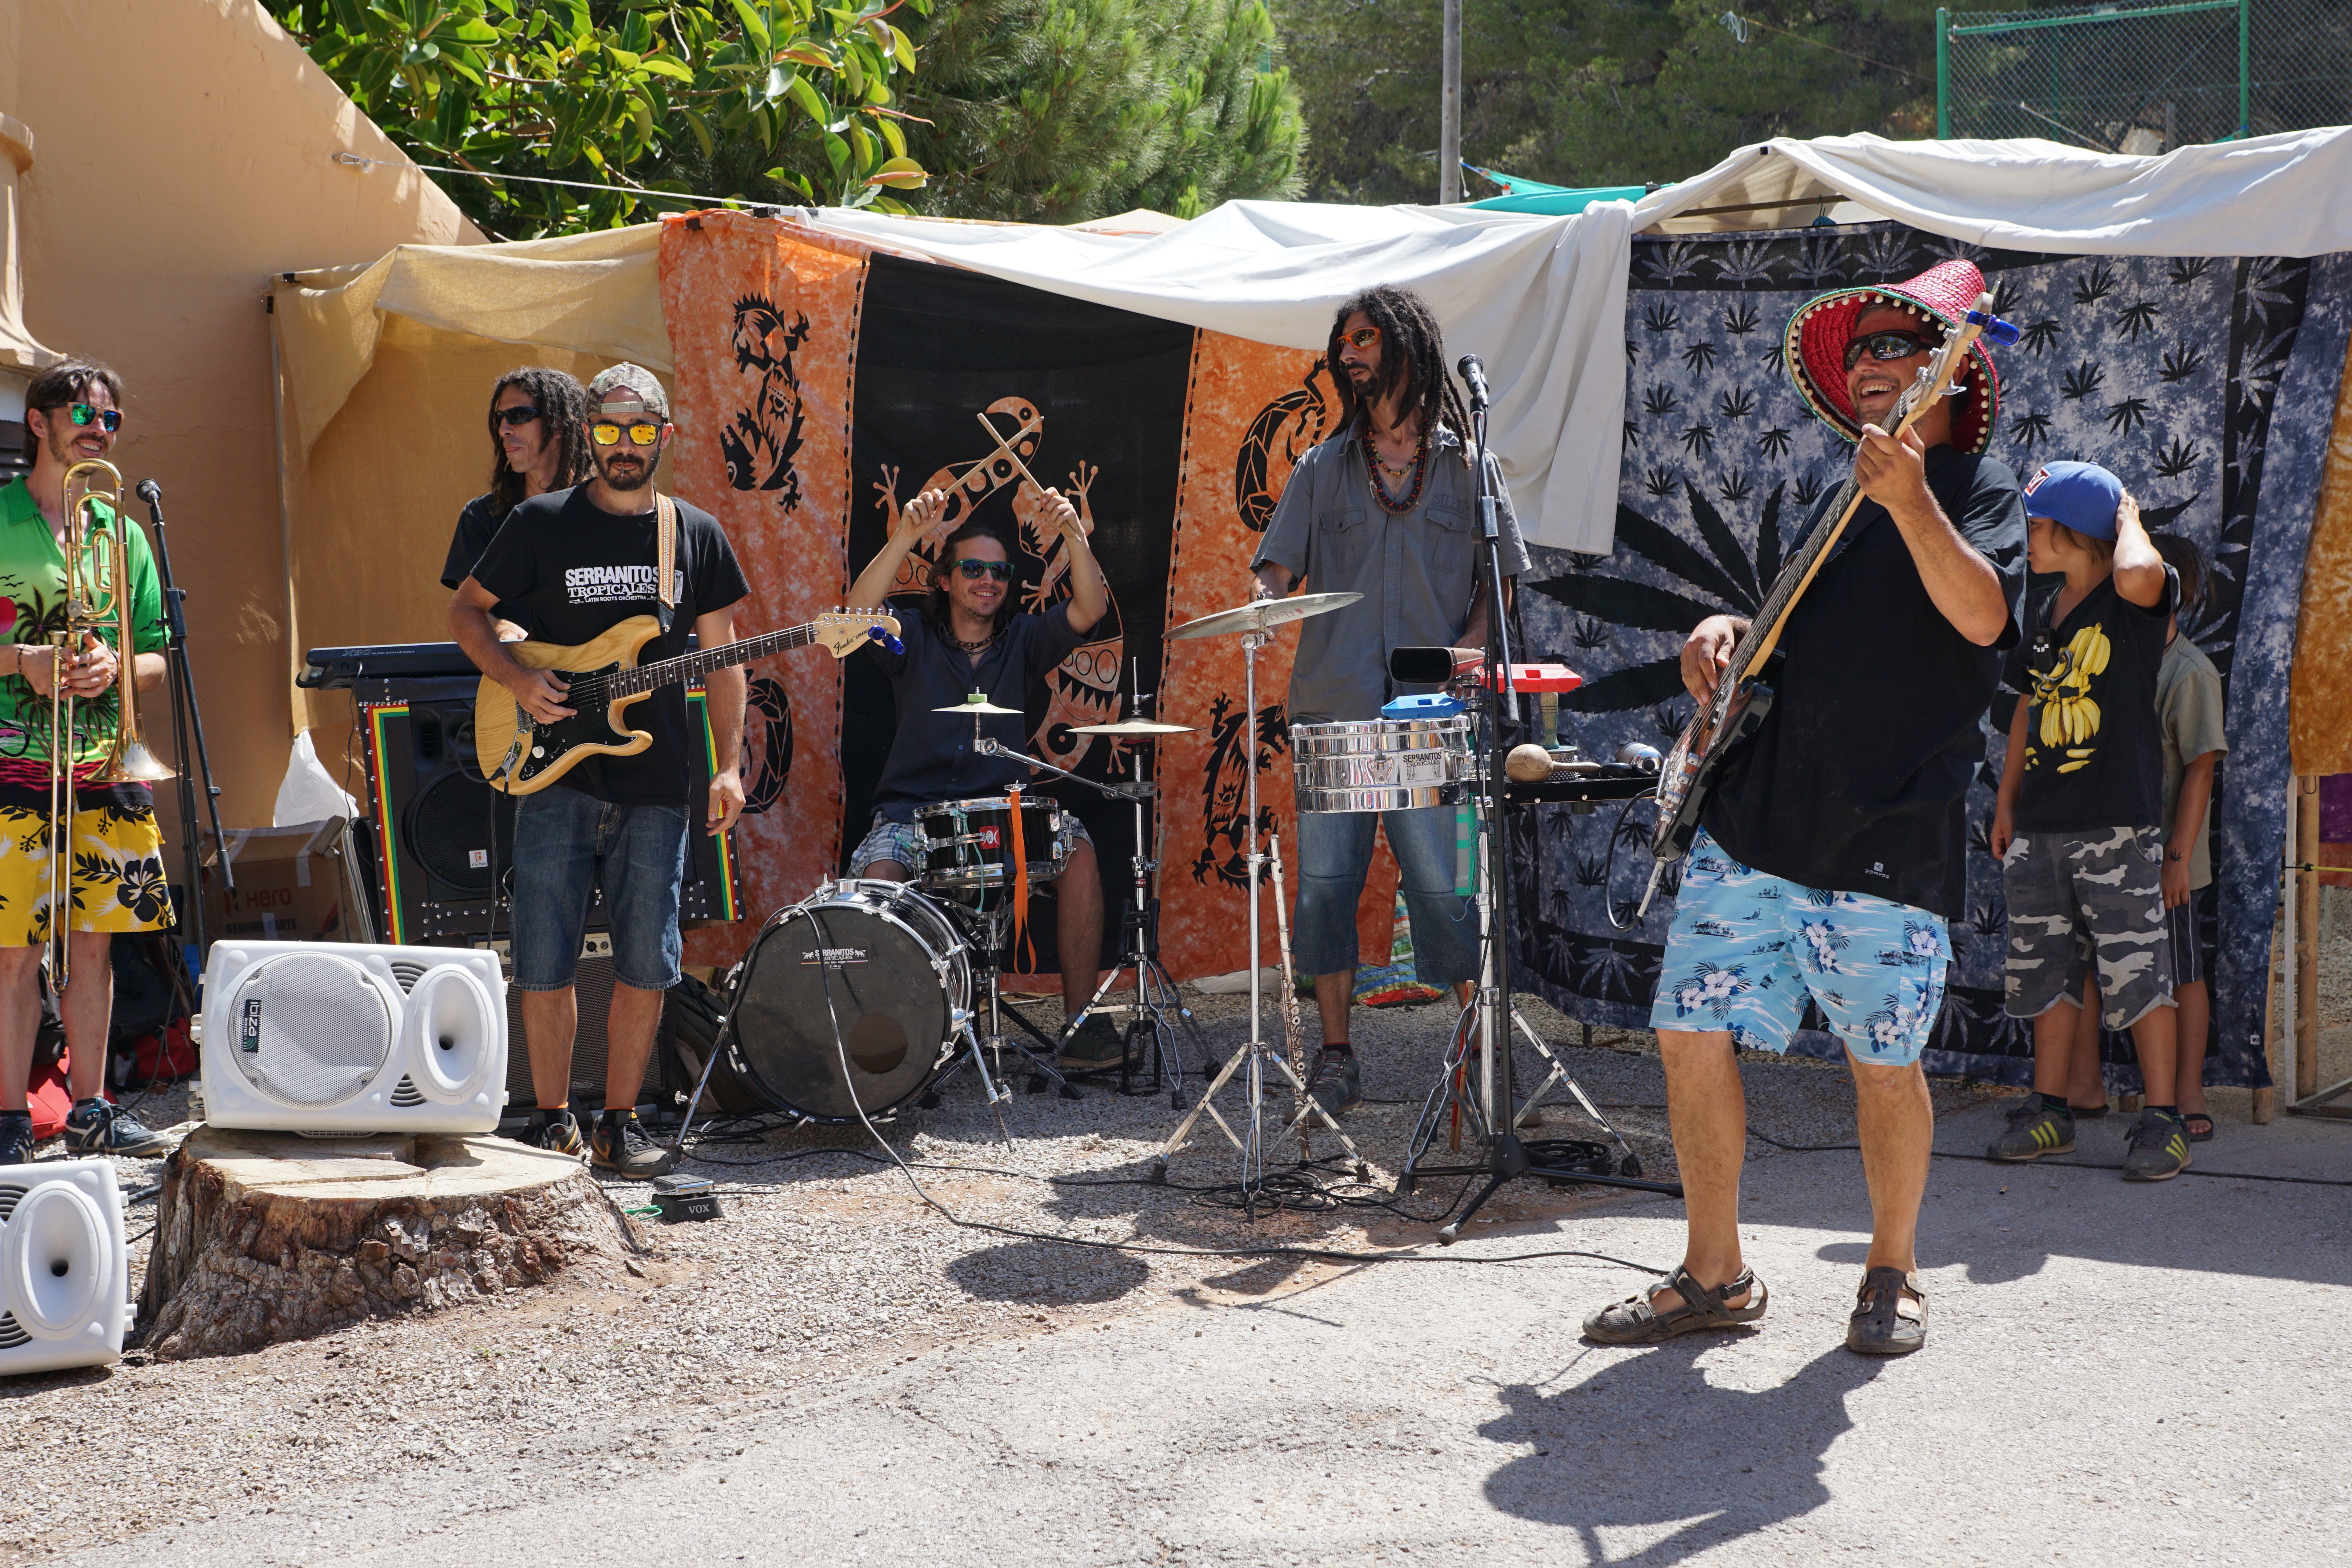
hand, man, music, concert, community, market, musician, musical instrument, festival, fun, singing, sound, joy, song, entertainment, friendly, street musicians, ibiza, according to, hippy market, country music, social group